3rd (Ulster) Searchlight Regiment, Royal Artillery

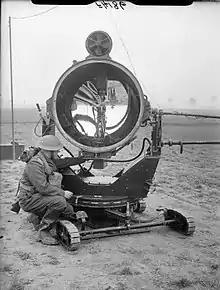
90 cm Searchlight of 10 S/L Bty, 3rd (Ulster) S/L Rgt, in France, May 1940.

Unlike the TA, the primary role of the SR was to supplement Regular Army units. In November 1939 3rd S/L Rgt moved from Northern Ireland to Bordon Camp in Hampshire, and on 25 December it sailed from Southampton to join the British Expeditionary Force forming in France. It deployed round the La Hutte and Béthune areas, initially under 2nd AA Brigade and then under a new 5th S/L Bde in March 1940. The regiment received its '(Ulster)' subtitle on 8 May 1940.